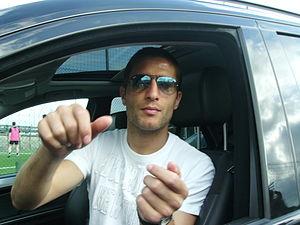
Giuseppe Sculli est un footballeur italien, qui évoluait au poste d'attaquant.